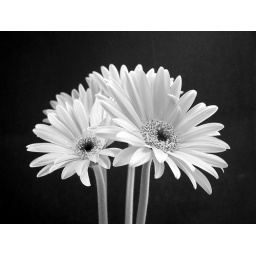
Testing my Kodak Z650 in black &amp;amp; white mode